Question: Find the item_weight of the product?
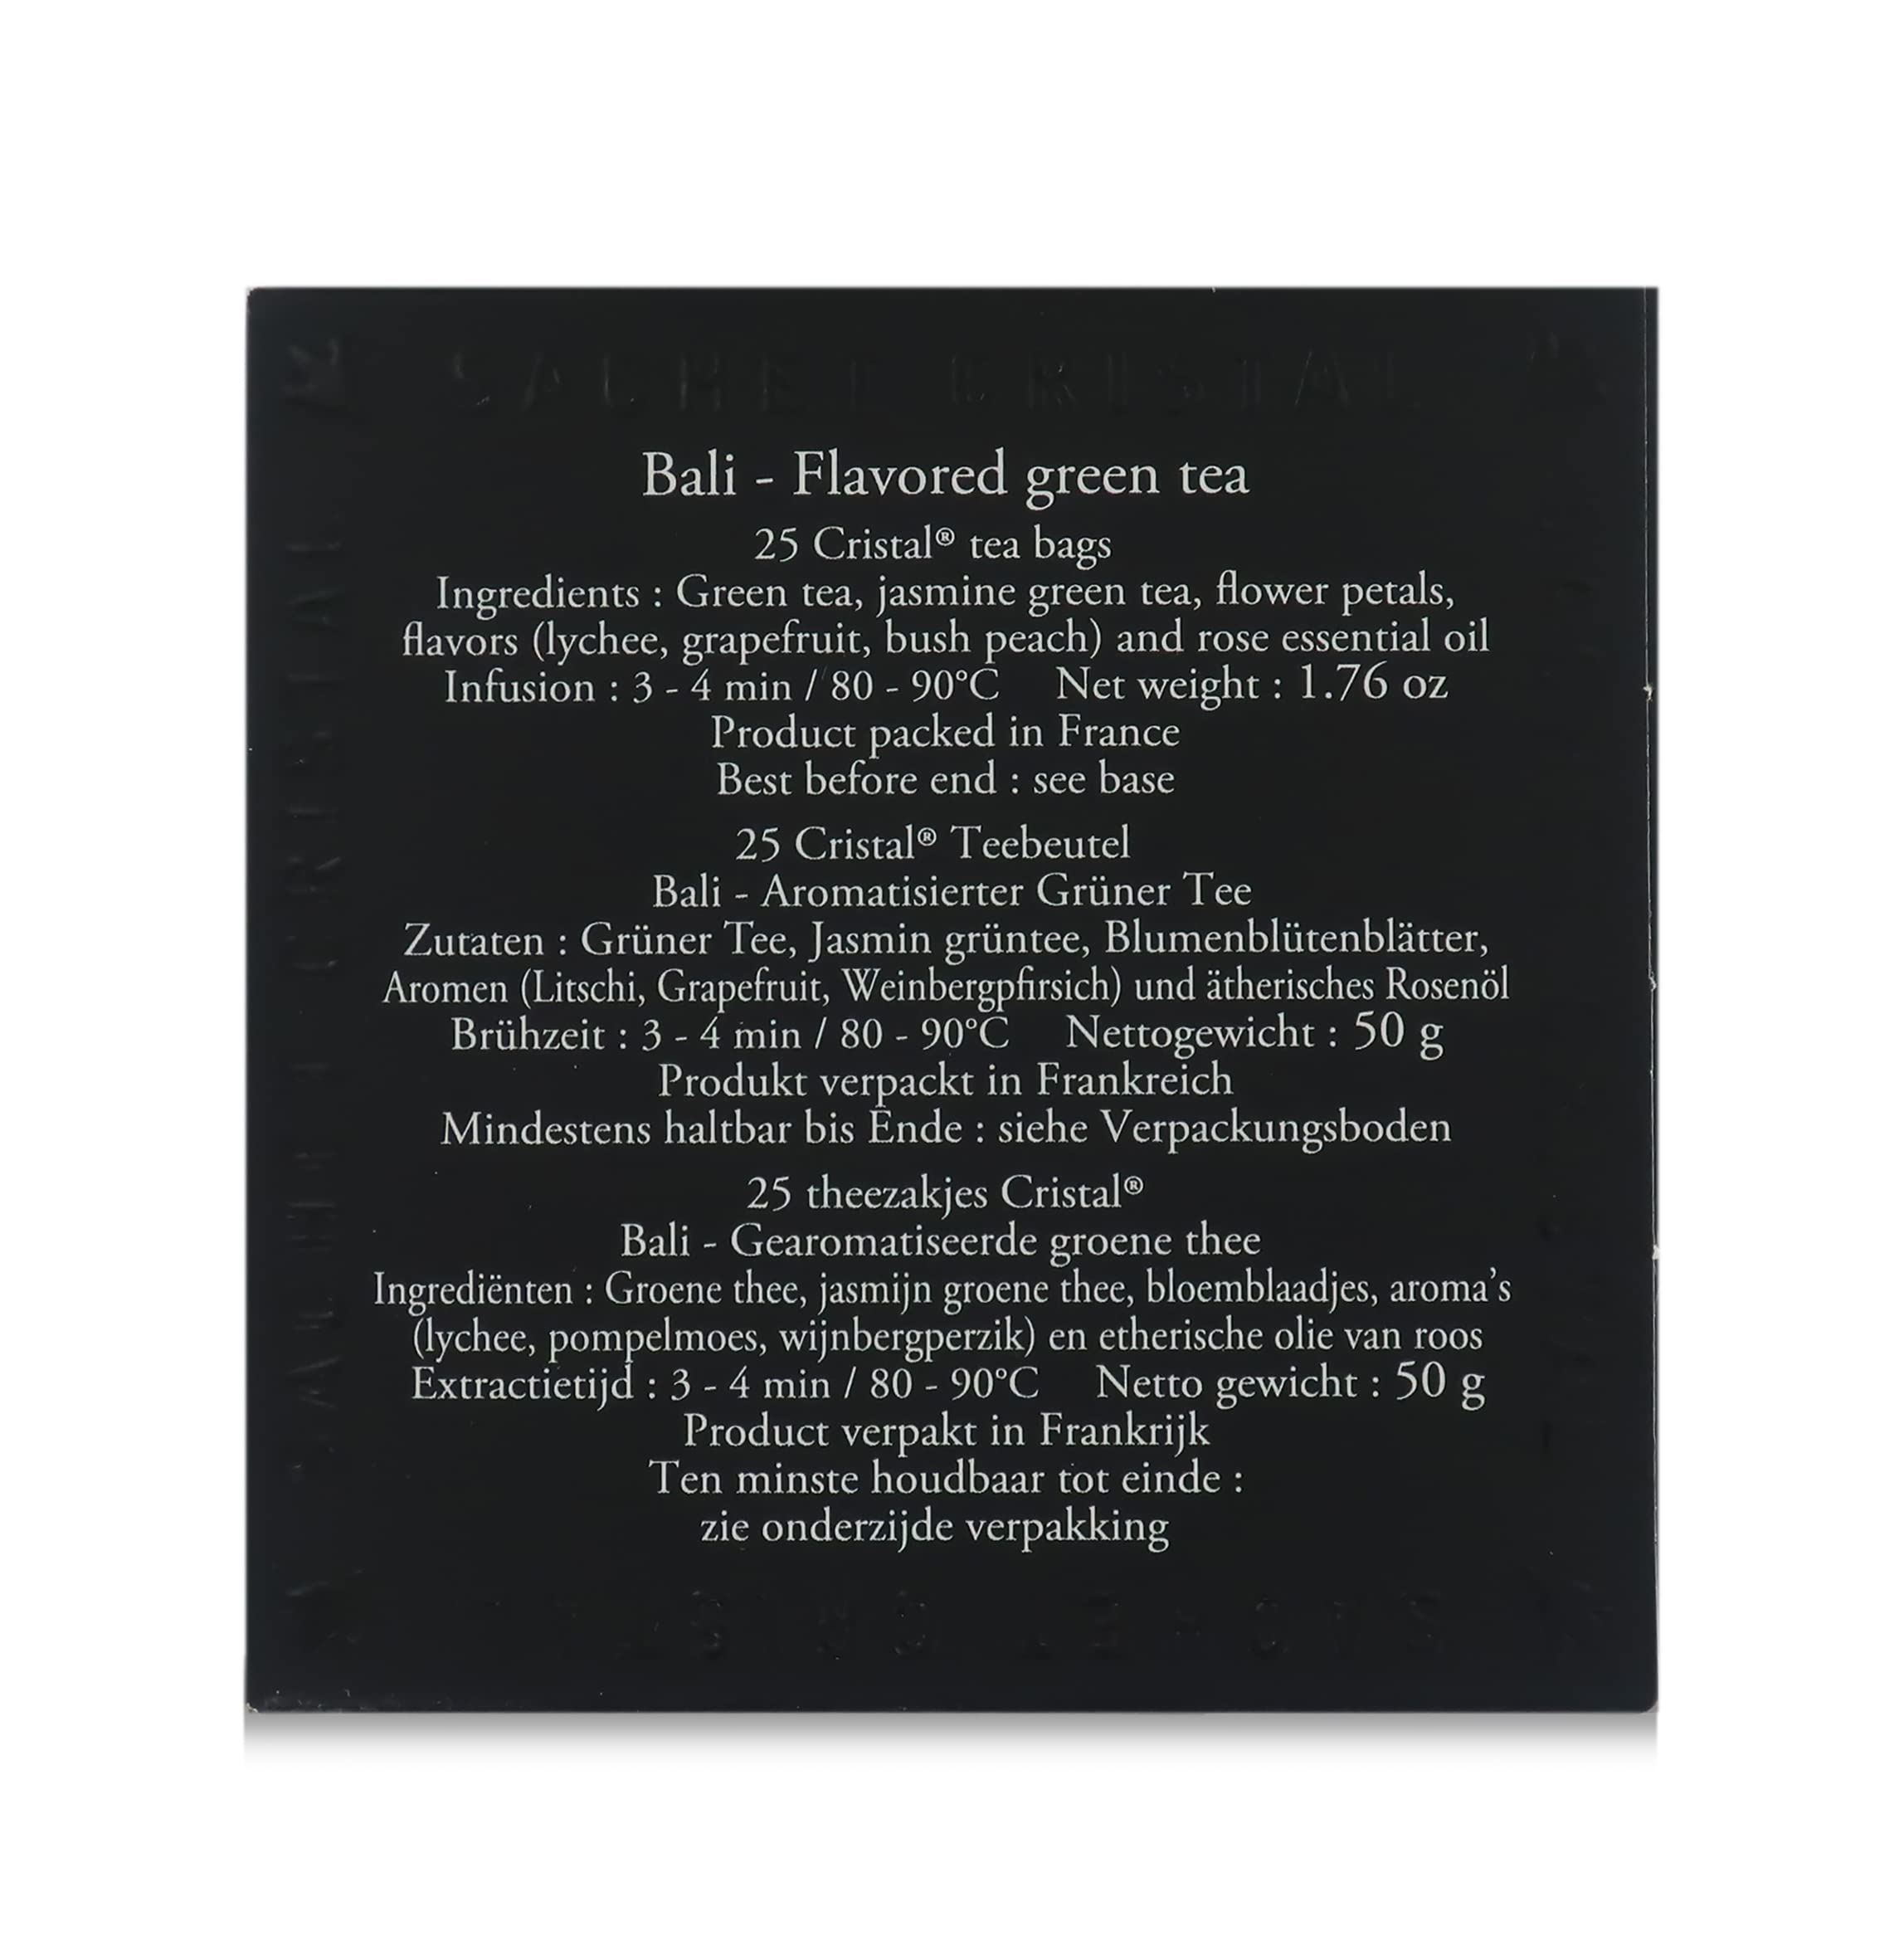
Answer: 50.0 gram